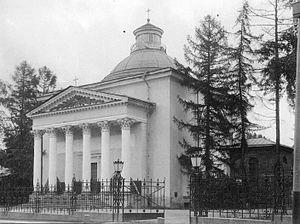
Le catholicisme à Saint-Pétersbourg est présent depuis la fondation de la ville de Saint-Pétersbourg par Pierre le Grand en 1703. Étant à l'origine une religion « étrangère », le catholicisme est soumis à des restrictions.